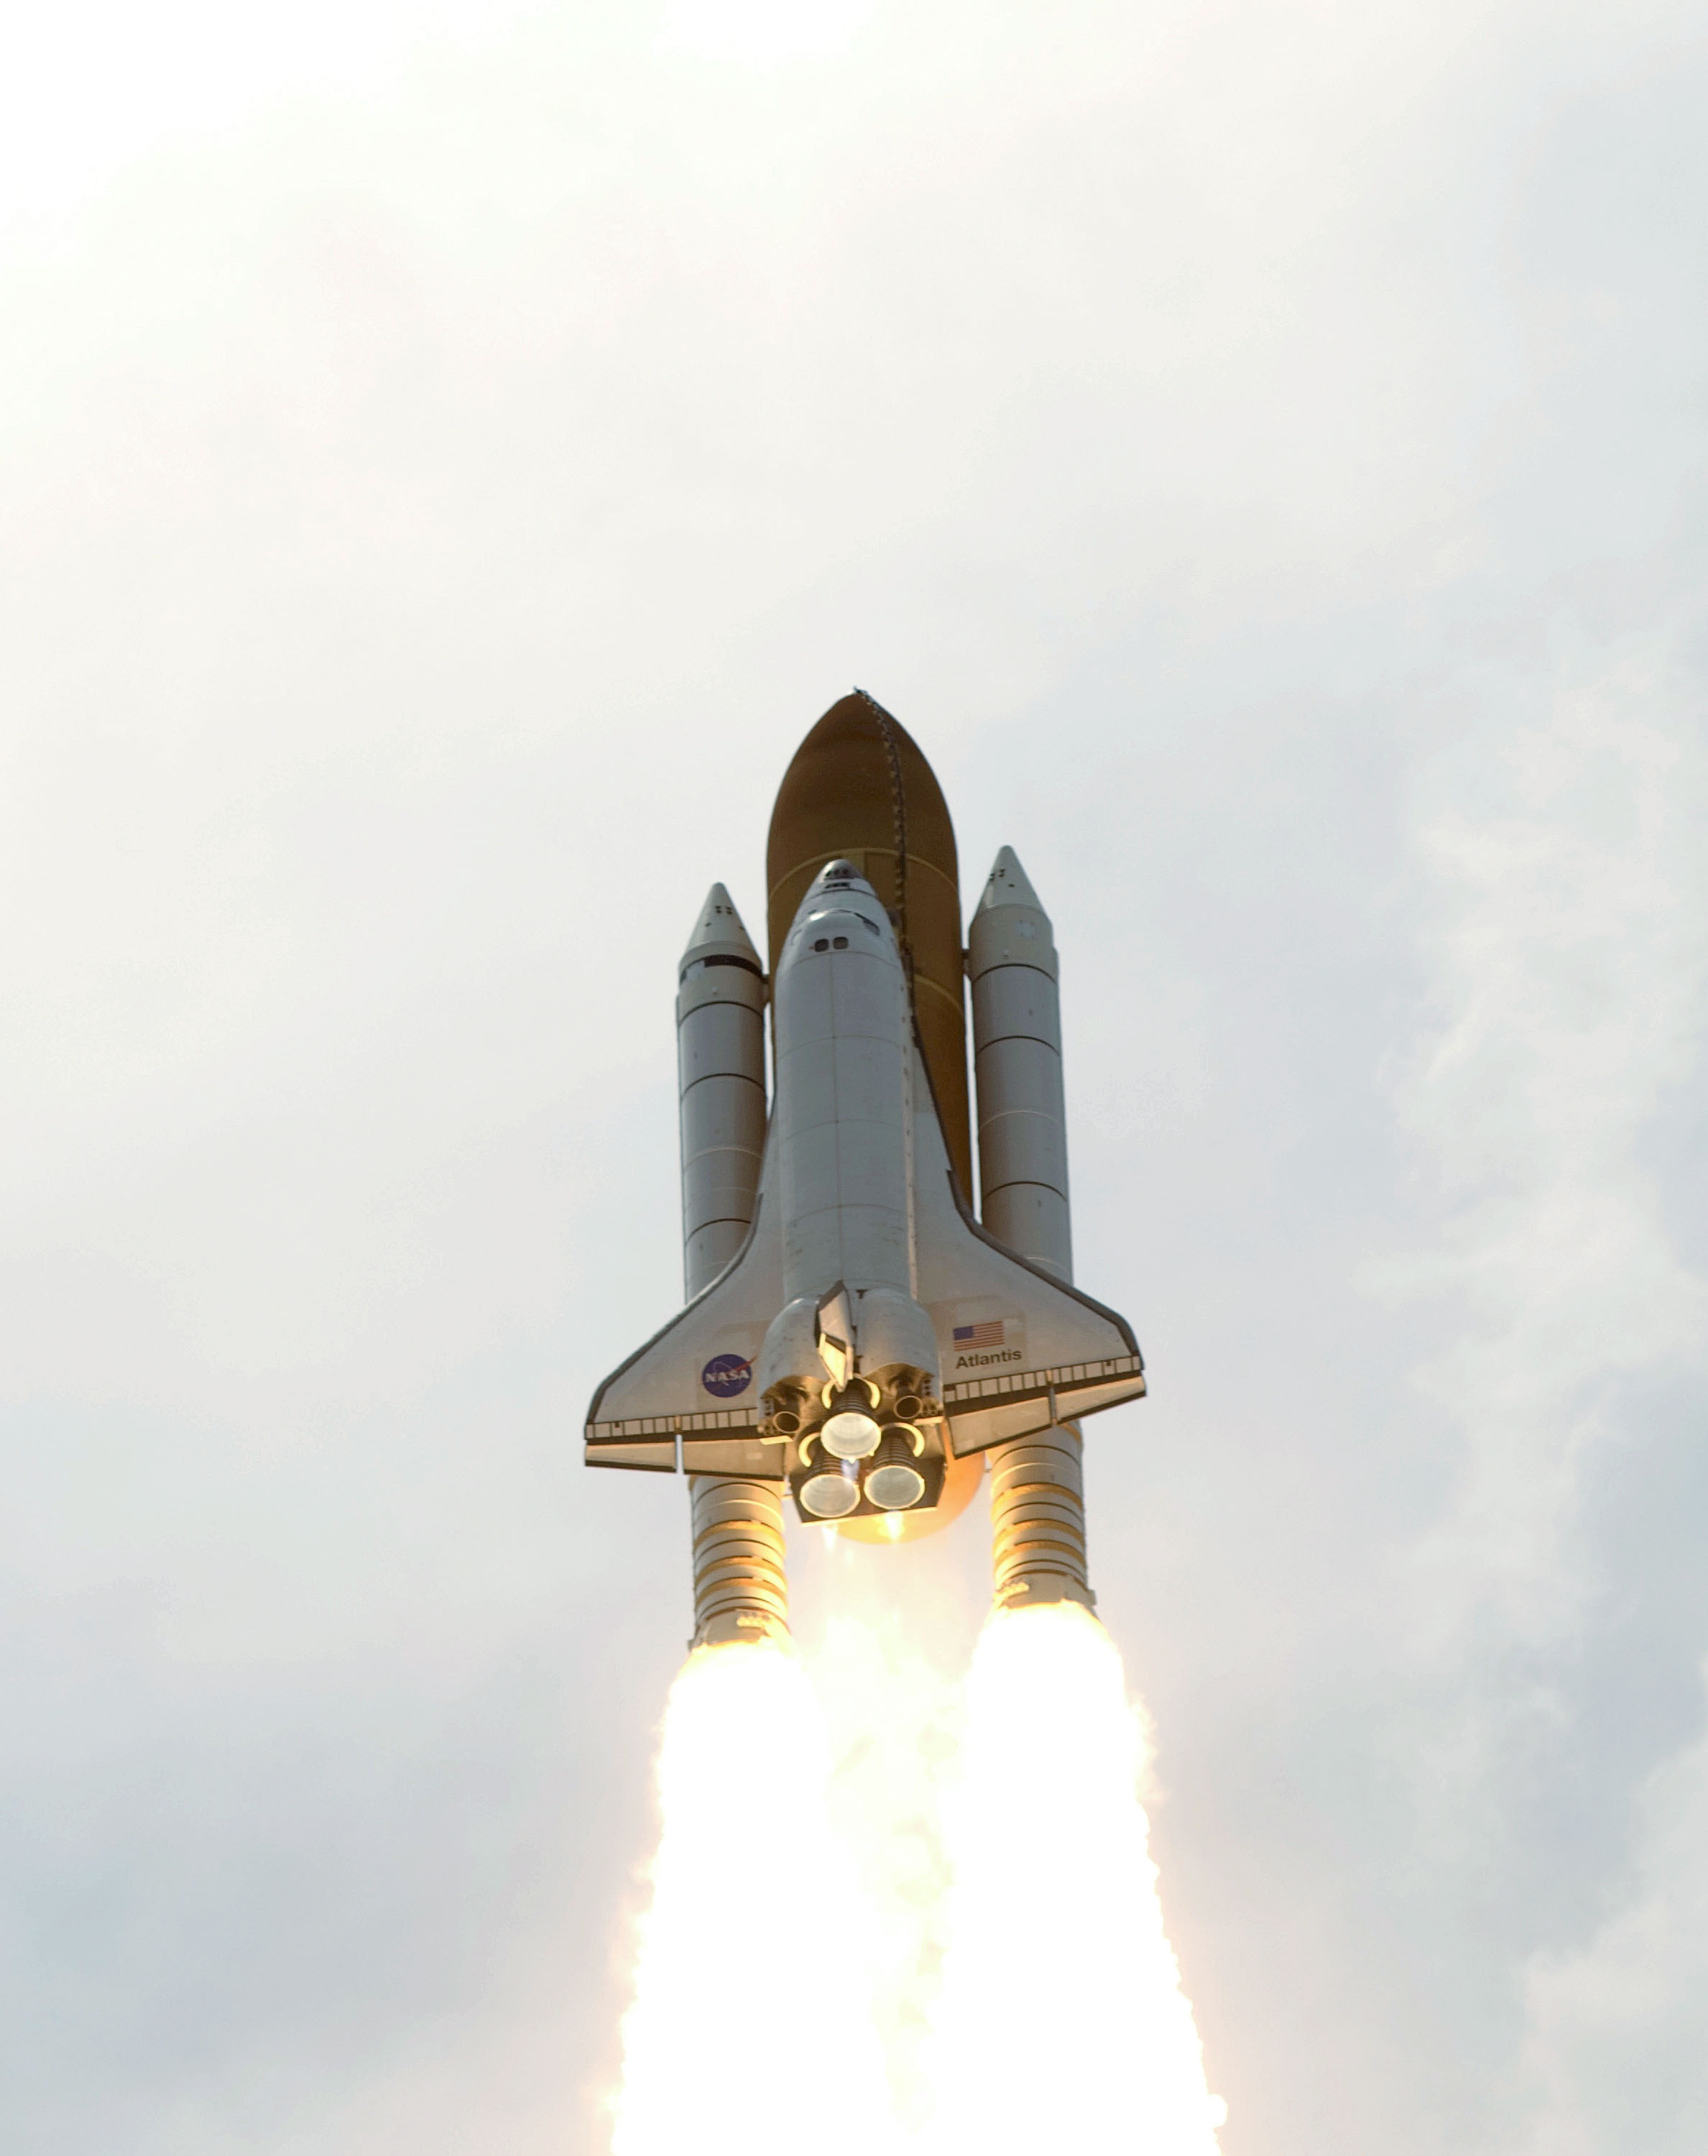
light, sky, bell, tower, flight, lighting, mission, musical instrument, church bell, launch, temple, rockets, exploration, spaceship, astronauts, spacecraft, orbit, liftoff, blast off, hubble space telescope, atlantis space shuttle